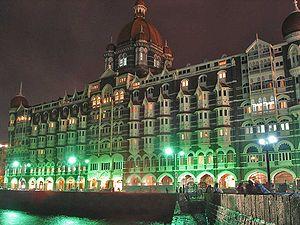
Les attaques de novembre 2008 à Bombay sont une série de dix attaques terroristes coordonnées qui ont eu lieu du 26 au 29 novembre 2008 à travers Bombay, capitale financière et plus grande ville de l'Inde. 188 personnes, dont au moins 26 ressortissants étrangers, ont été tuées et 312 blessées. L'équipe terroriste était composée de 10 militants islamistes entrainés au Pakistan sans appui direct du gouvernement, 9 d'entre eux ont été tués et un fait prisonnier. Alors que ce seul rescapé, jugé en Inde, a été condamné à mort et exécuté le 21 novembre 2012, sept autres Pakistanais soupçonnés d'être liés à l'attentat sont en cours de jugement au Pakistan.